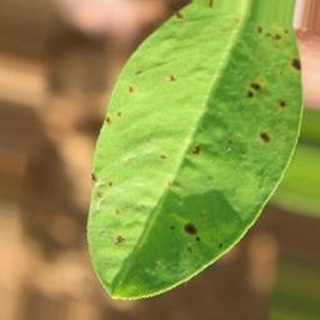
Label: groundnut_early_leaf_spot